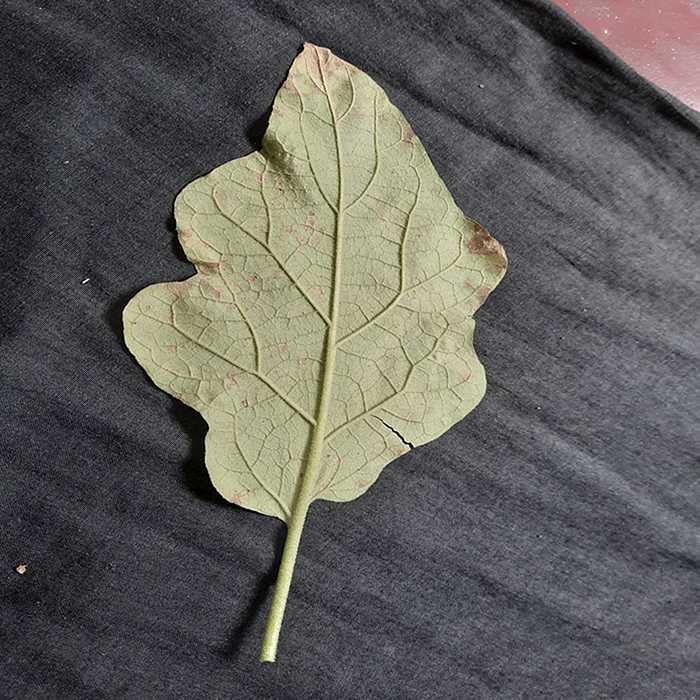
Plant: Eggplant
Label: Eggplant Cercopora leaf spot